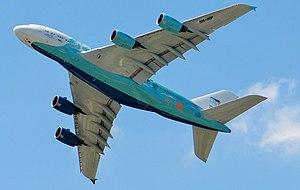
Airbus A380 9H-MIP, de la compagnie HiFly Malta en démonstration lors du Salon de Paris Le Bourget, juin 2019
L'Airbus A380 est un avion de ligne civil très gros-porteur long-courrier quadriréacteur à double pont, produit par Airbus. Les éléments sont fabriqués et assemblés dans différents pays de l'Union européenne ; les principaux le sont en France, en Allemagne, en Espagne et au Royaume-Uni. D'autres pièces proviennent d'autres pays, dont la Belgique, et l'assemblage final est réalisé sur le site de Toulouse, en France.